Taunus Railway

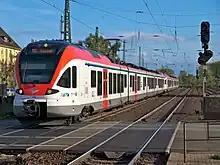
VIAS service on line SE 10 near the entrance to Mainz-Kastel station

Both regional and express services were operated with Silberling carriages, hauled by class 140 or 141 locomotives and occasionally by other classes, while long-distance services were hauled mainly by class 103, 110 and later 112 locomotives. The IC commuter trains in the late 1990s consisted of 2 to 3 carriages, hauled by a class 141 locomotive. As early as the mid-1970s, prior to the inauguration of the S-Bahn, trains were also operated by class 420 electric multiple units. After the conversion to S-Bahn operations, all S-Bahn services were operated with these trains. Class 420 sets are still used overwhelmingly on lines S 8 and S 9, while line S 1 has been operated since 2004 almost exclusively with class 423 multiple units. Line S 1 was thus one of the first lines to be operated by the new S-Bahn trains. These trains were put on the line so that commuters to Frankfurt could avoid extensive construction work on the autobahn to Frankfurt, using the most comfortable trains with the operator hoping to retain them as permanent customers.